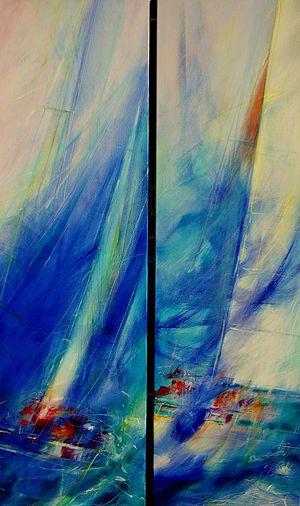
Antoni Karwowski est un artiste peintre et performer polonais né à Grajewo en 1948.